Human rights in Canada

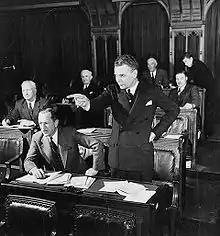
In 1960, Prime Minister John Diefenbaker successfully introduced the "Canadian Bill of Rights", the precursor of the "Canadian Charter of Rights and Freedoms".

Similarly, in the case of "Quong Wing v R", the Supreme Court upheld a Saskatchewan law which prohibited businesses owned by anyone of Japanese, Chinese or other East Asian background from hiring any "white woman or girl" to work in the business. The court, by a 4–1 majority, found that the province had jurisdiction over businesses and employment, or alternatively that the law in question was in relation to local public morality, another area of provincial jurisdiction. The judges in the majority acknowledged that the law had an effect on some Canadians based on their race or ethnic origins, but that was not sufficient to take the case outside of provincial jurisdiction. The dissenting judge, Justice John Idington, was the only one who would have struck down the statute, but as in the other cases, he based his conclusion on the division of powers, not on the rights of the individual. He would have held that the provincial act limited the statutory rights granted by the federal "Naturalization Act", and was therefore beyond provincial jurisdiction.